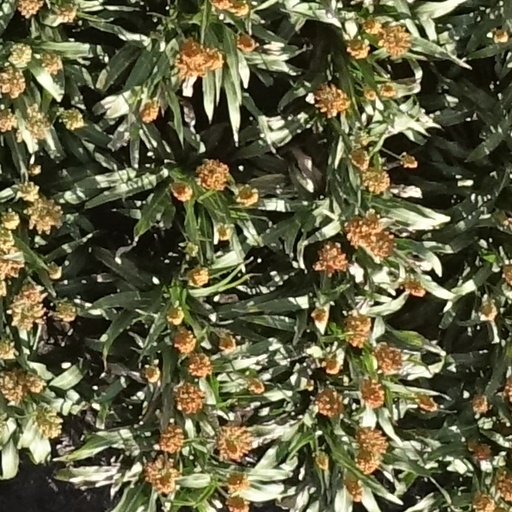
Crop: sorghum